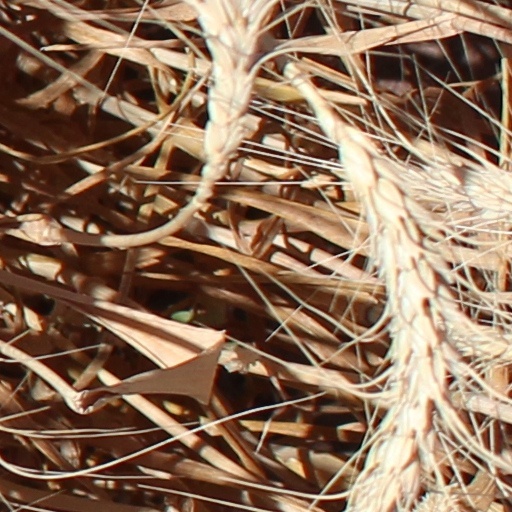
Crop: wheat